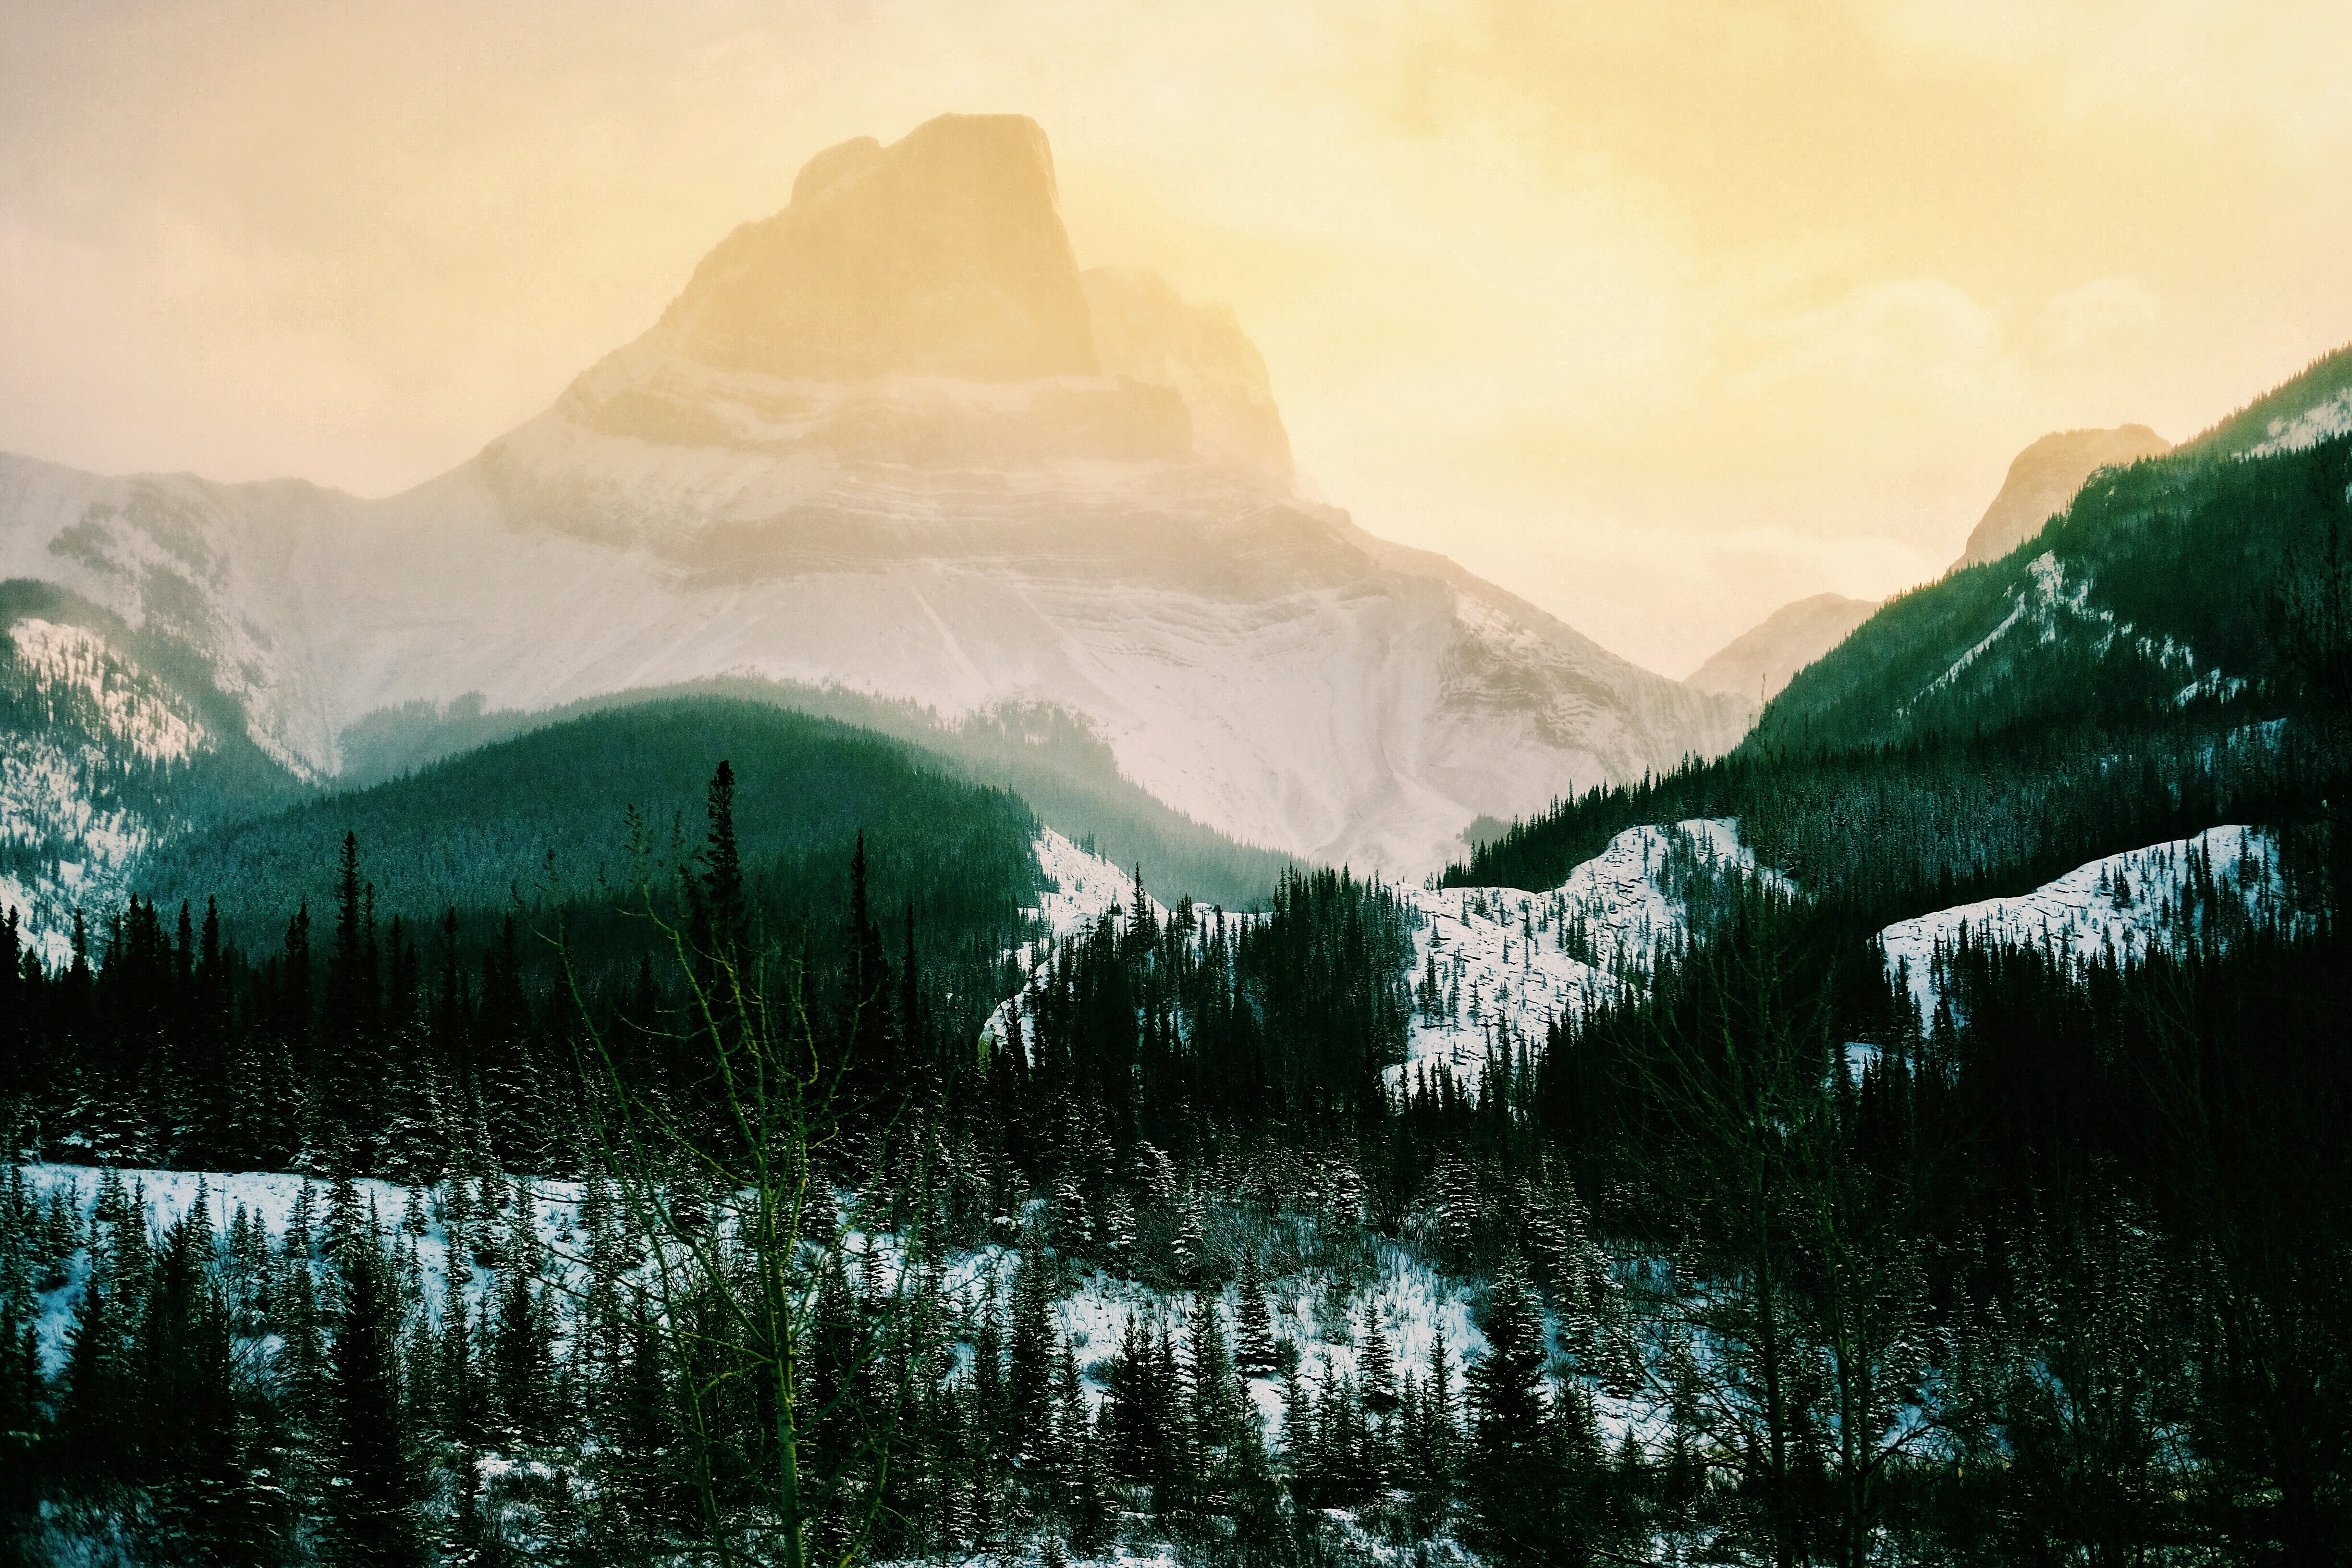
landscape, nature, forest, wilderness, mountain, snow, winter, light, cloud, mist, morning, dawn, valley, mountain range, reflection, alps, plateau, landform, geographical feature, atmospheric phenomenon, mountainous landforms